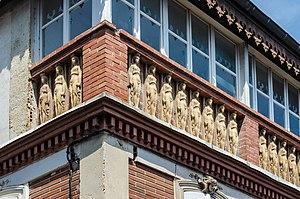
Maison des Cariatides (XIXe s.), à Lectoure (Gers, Midi-Pyrénées, France). Détail de la balustrade
Lectoure est aujourd'hui une petite commune du Gers. Occupée depuis l'époque préhistorique, oppidum aquitain, cité gallo-romaine, ancienne capitale des comtes d'Armagnac, elle a une histoire particulièrement riche. C'est aussi, compte tenu de sa taille, l'une des communes de France qui ont fait l'objet d'un grand nombre de publications, en particulier par la Société archéologique du Gers et ses présidents successifs, Maurice Bordes et Georges Courtès, et par des ouvrages de synthèse publiés par les historiens locaux.